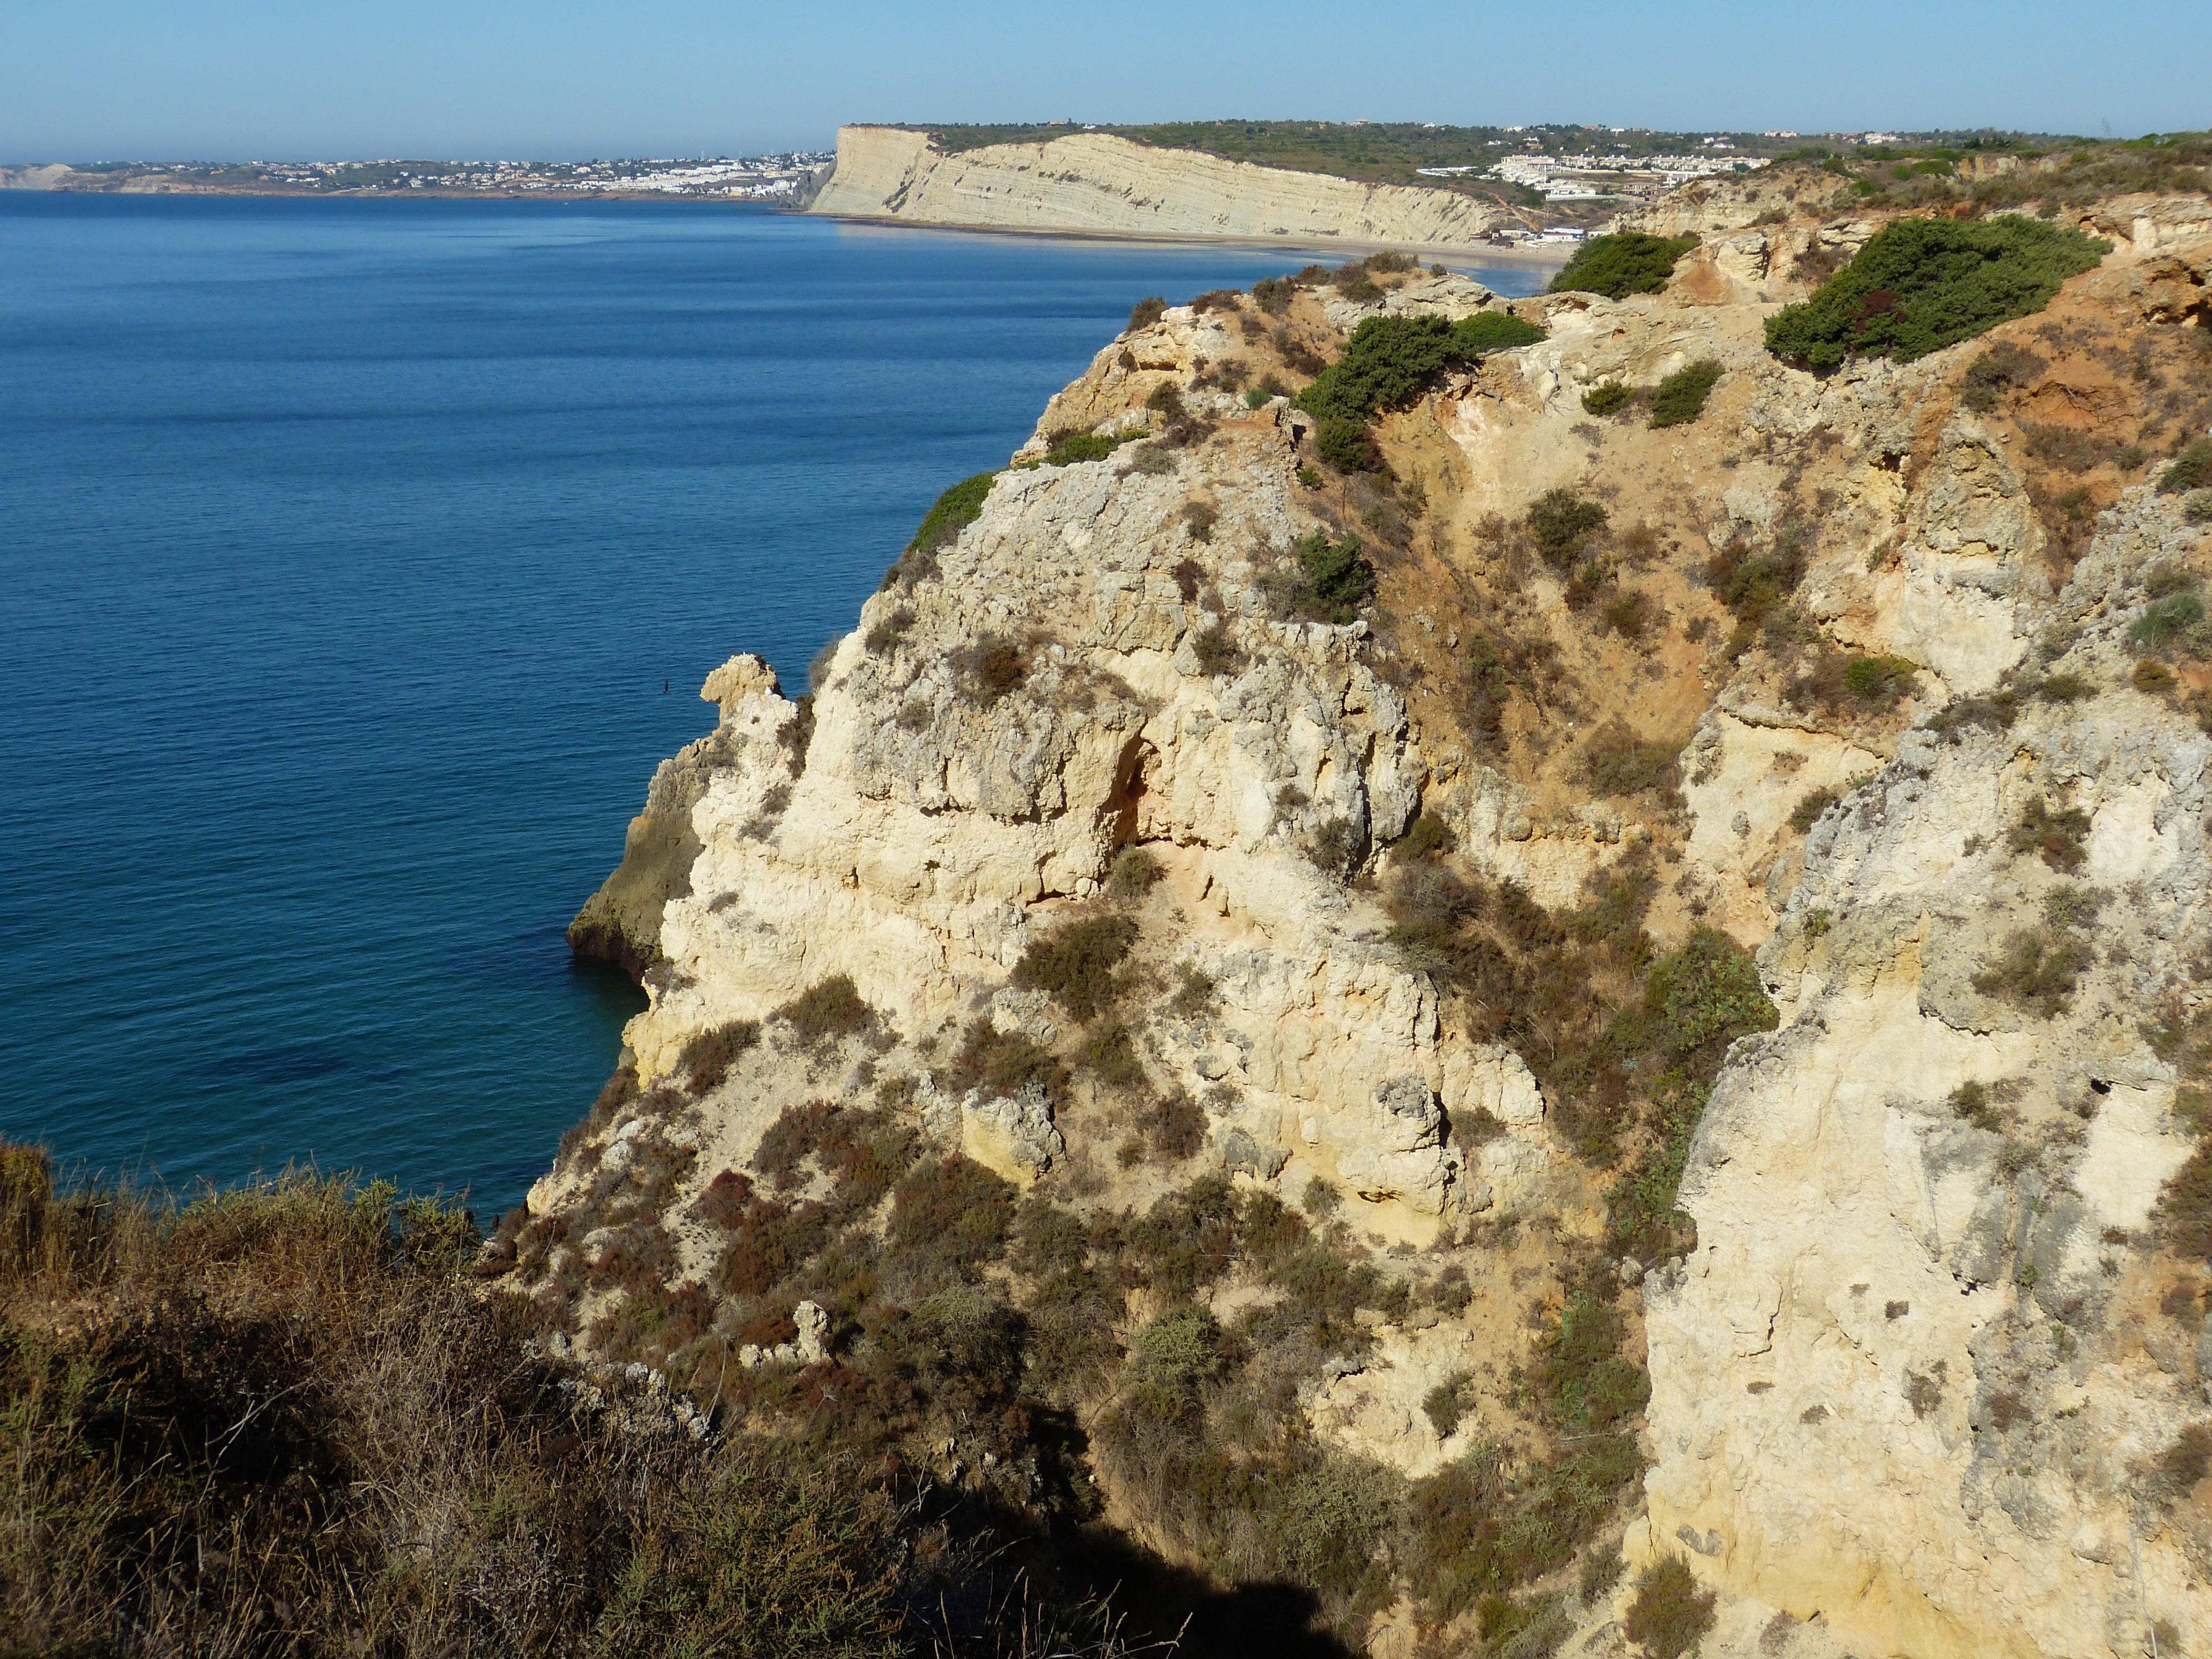
sea, coast, water, nature, rock, shore, stone, formation, cliff, holiday, bay, steep, terrain, material, geology, portugal, atlantic, rocky coast, booked, algarve, cape, landform, steinig, lagos, ponte de piedade